Image stitching

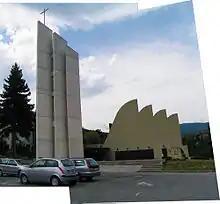
Two images stitched together. The photo on the right is distorted slightly so that it matches up with the one on the left.

Image stitching or photo stitching is the process of combining multiple photographic images with overlapping fields of view to produce a segmented panorama or high-resolution image. Commonly performed through the use of computer software, most approaches to image stitching require nearly exact overlaps between images and identical exposures to produce seamless results, although some stitching algorithms actually benefit from differently exposed images by doing high-dynamic-range imaging in regions of overlap. Some digital cameras can stitch their photos internally.